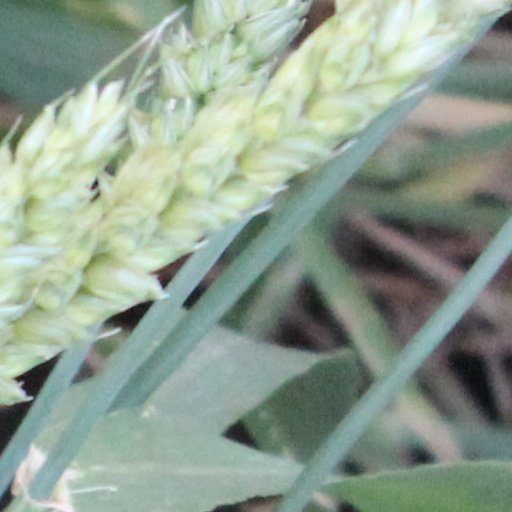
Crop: wheat